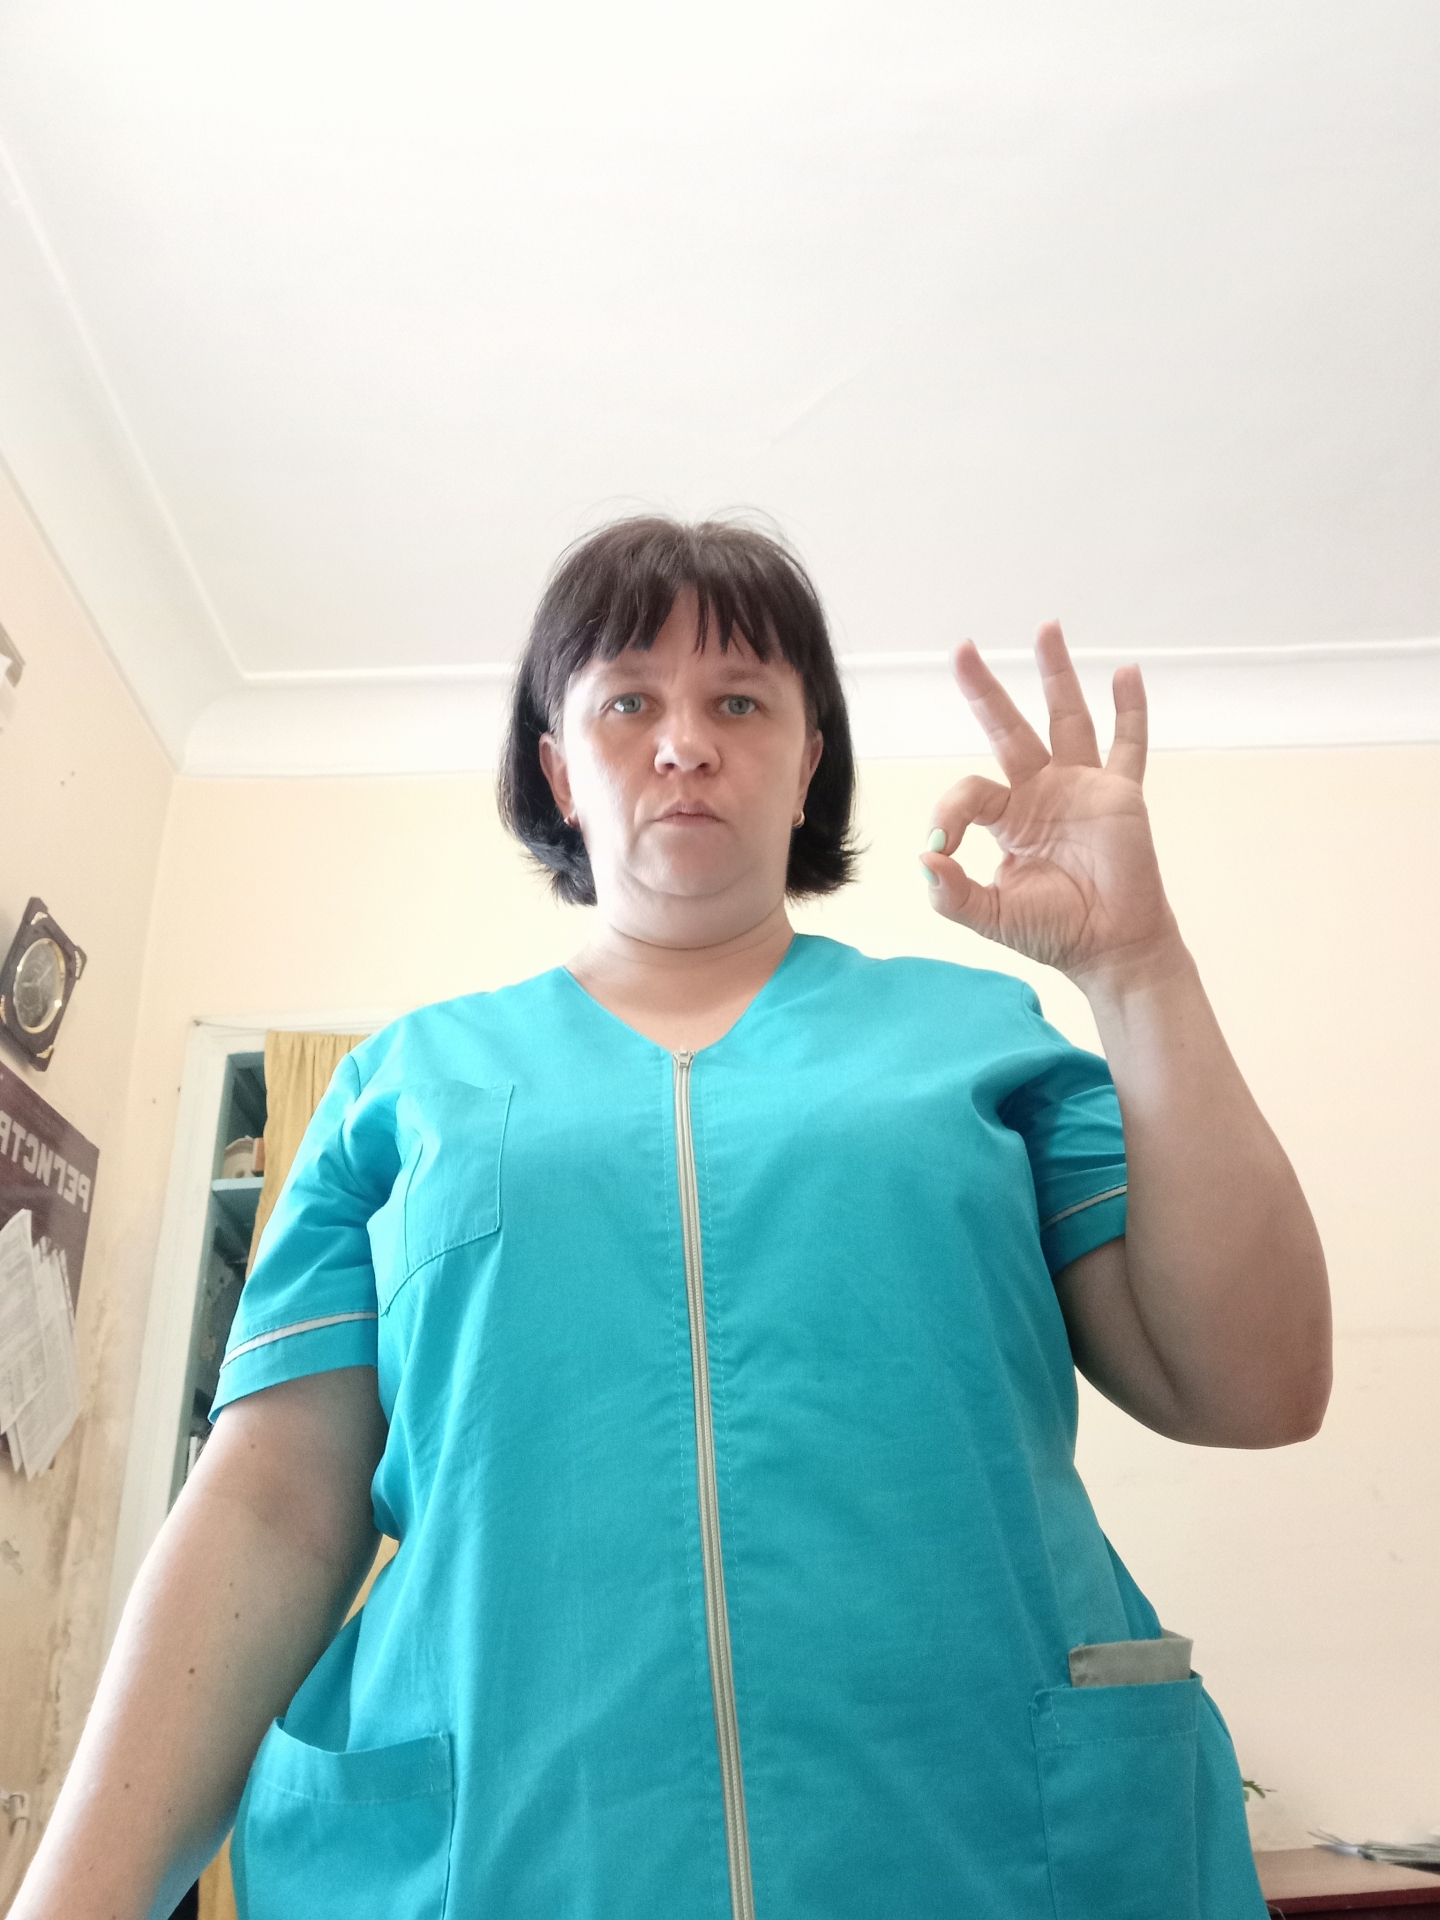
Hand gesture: ok